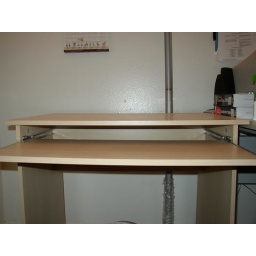
Computer desk with key board drawer make from Wood in great condition. $28